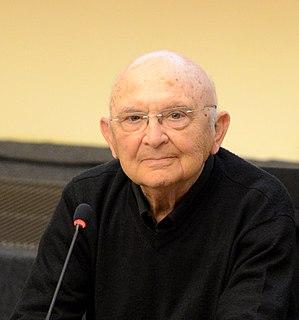
Aharon Appelfeld, né le 16 février 1932 à Jadova, près de Czernowitz et mort le 4 janvier 2018 à Petah Tikva en Israël, est un romancier et poète israélien. Il est considéré comme un des plus importants écrivains israéliens de langue hébraïque de la fin du XXᵉ siècle. Il a reçu de nombreux prix littéraires, dont le prix Israël en 1983 et le prix Médicis étranger en 2004.
Le prix Israël, en hébreu : פרס ישראל, est remis chaque année, par l'État d'Israël, lors d'une cérémonie, à la veille de la fête de l'indépendance d'Israël.